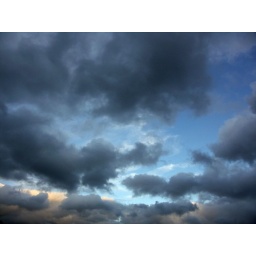
blue sky at dusk over arklet water